Caesarean section

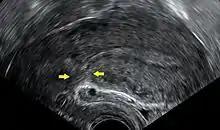
Transvaginal ultrasonography of a uterus years after a caesarean section, showing the characteristic scar formation in its anterior part

A caesarean section is associated with risks of postoperative adhesions, incisional hernias (which may require surgical correction), and wound infections. If a caesarean is performed in an emergency, the risk of the surgery may be increased due to several factors. The patient's stomach may not be empty, increasing the risk of anaesthesia. Other risks include severe blood loss (which may require a blood transfusion) and post-dural-puncture spinal- headaches.